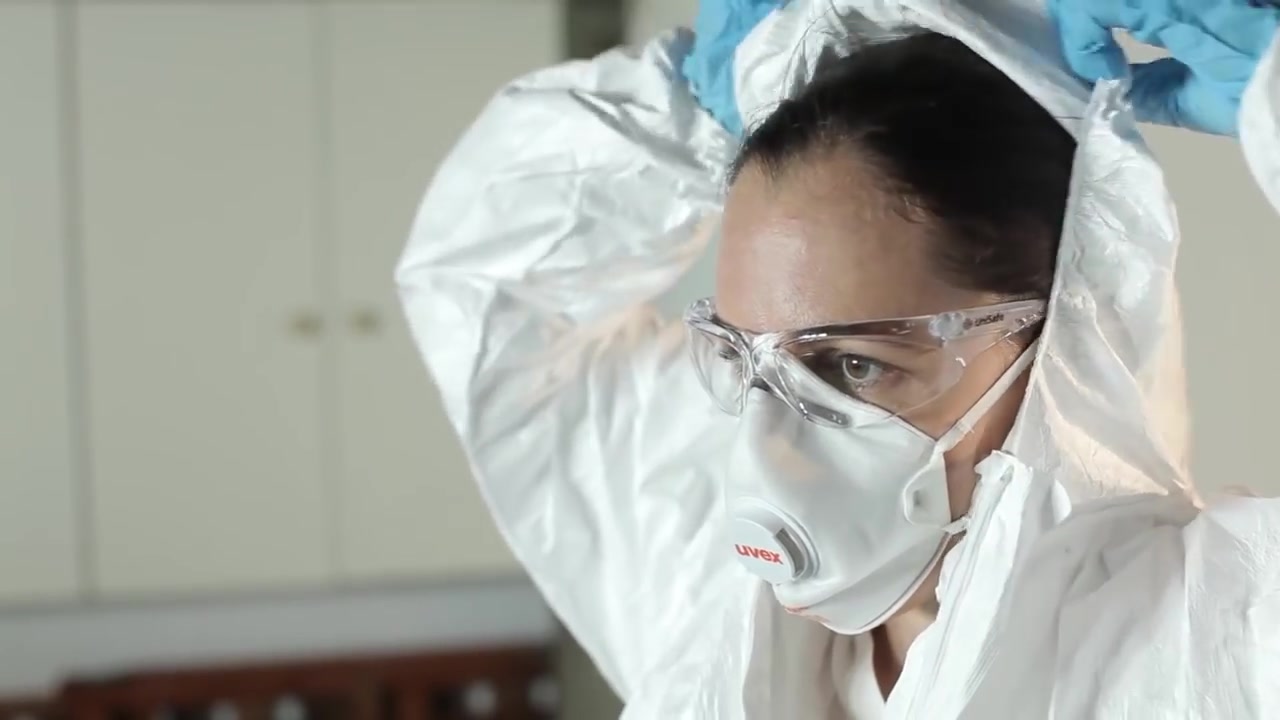
Objects detected:
Mask
Goggles
Coverall